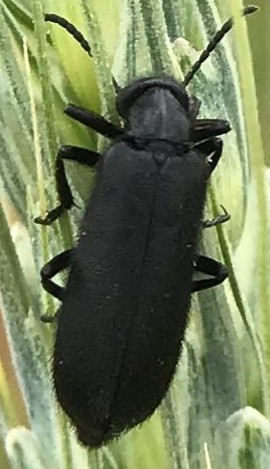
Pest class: occasional_pest